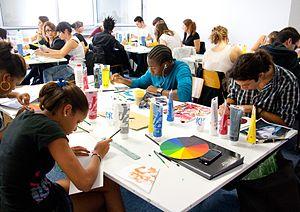
Etudiants de Mise à niveau en arts appliqués, Bellecour Ecole
Bellecour École est un établissement privé d'enseignement supérieur fondé en 1937 à Lyon et spécialisé dans la formation aux métiers du design, des médias et de l'Entertainment.